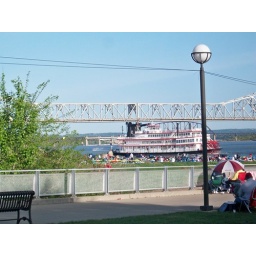
as it goes under the bridge the smoke stacks are lowered to allow it to clear the 2nd street bridge